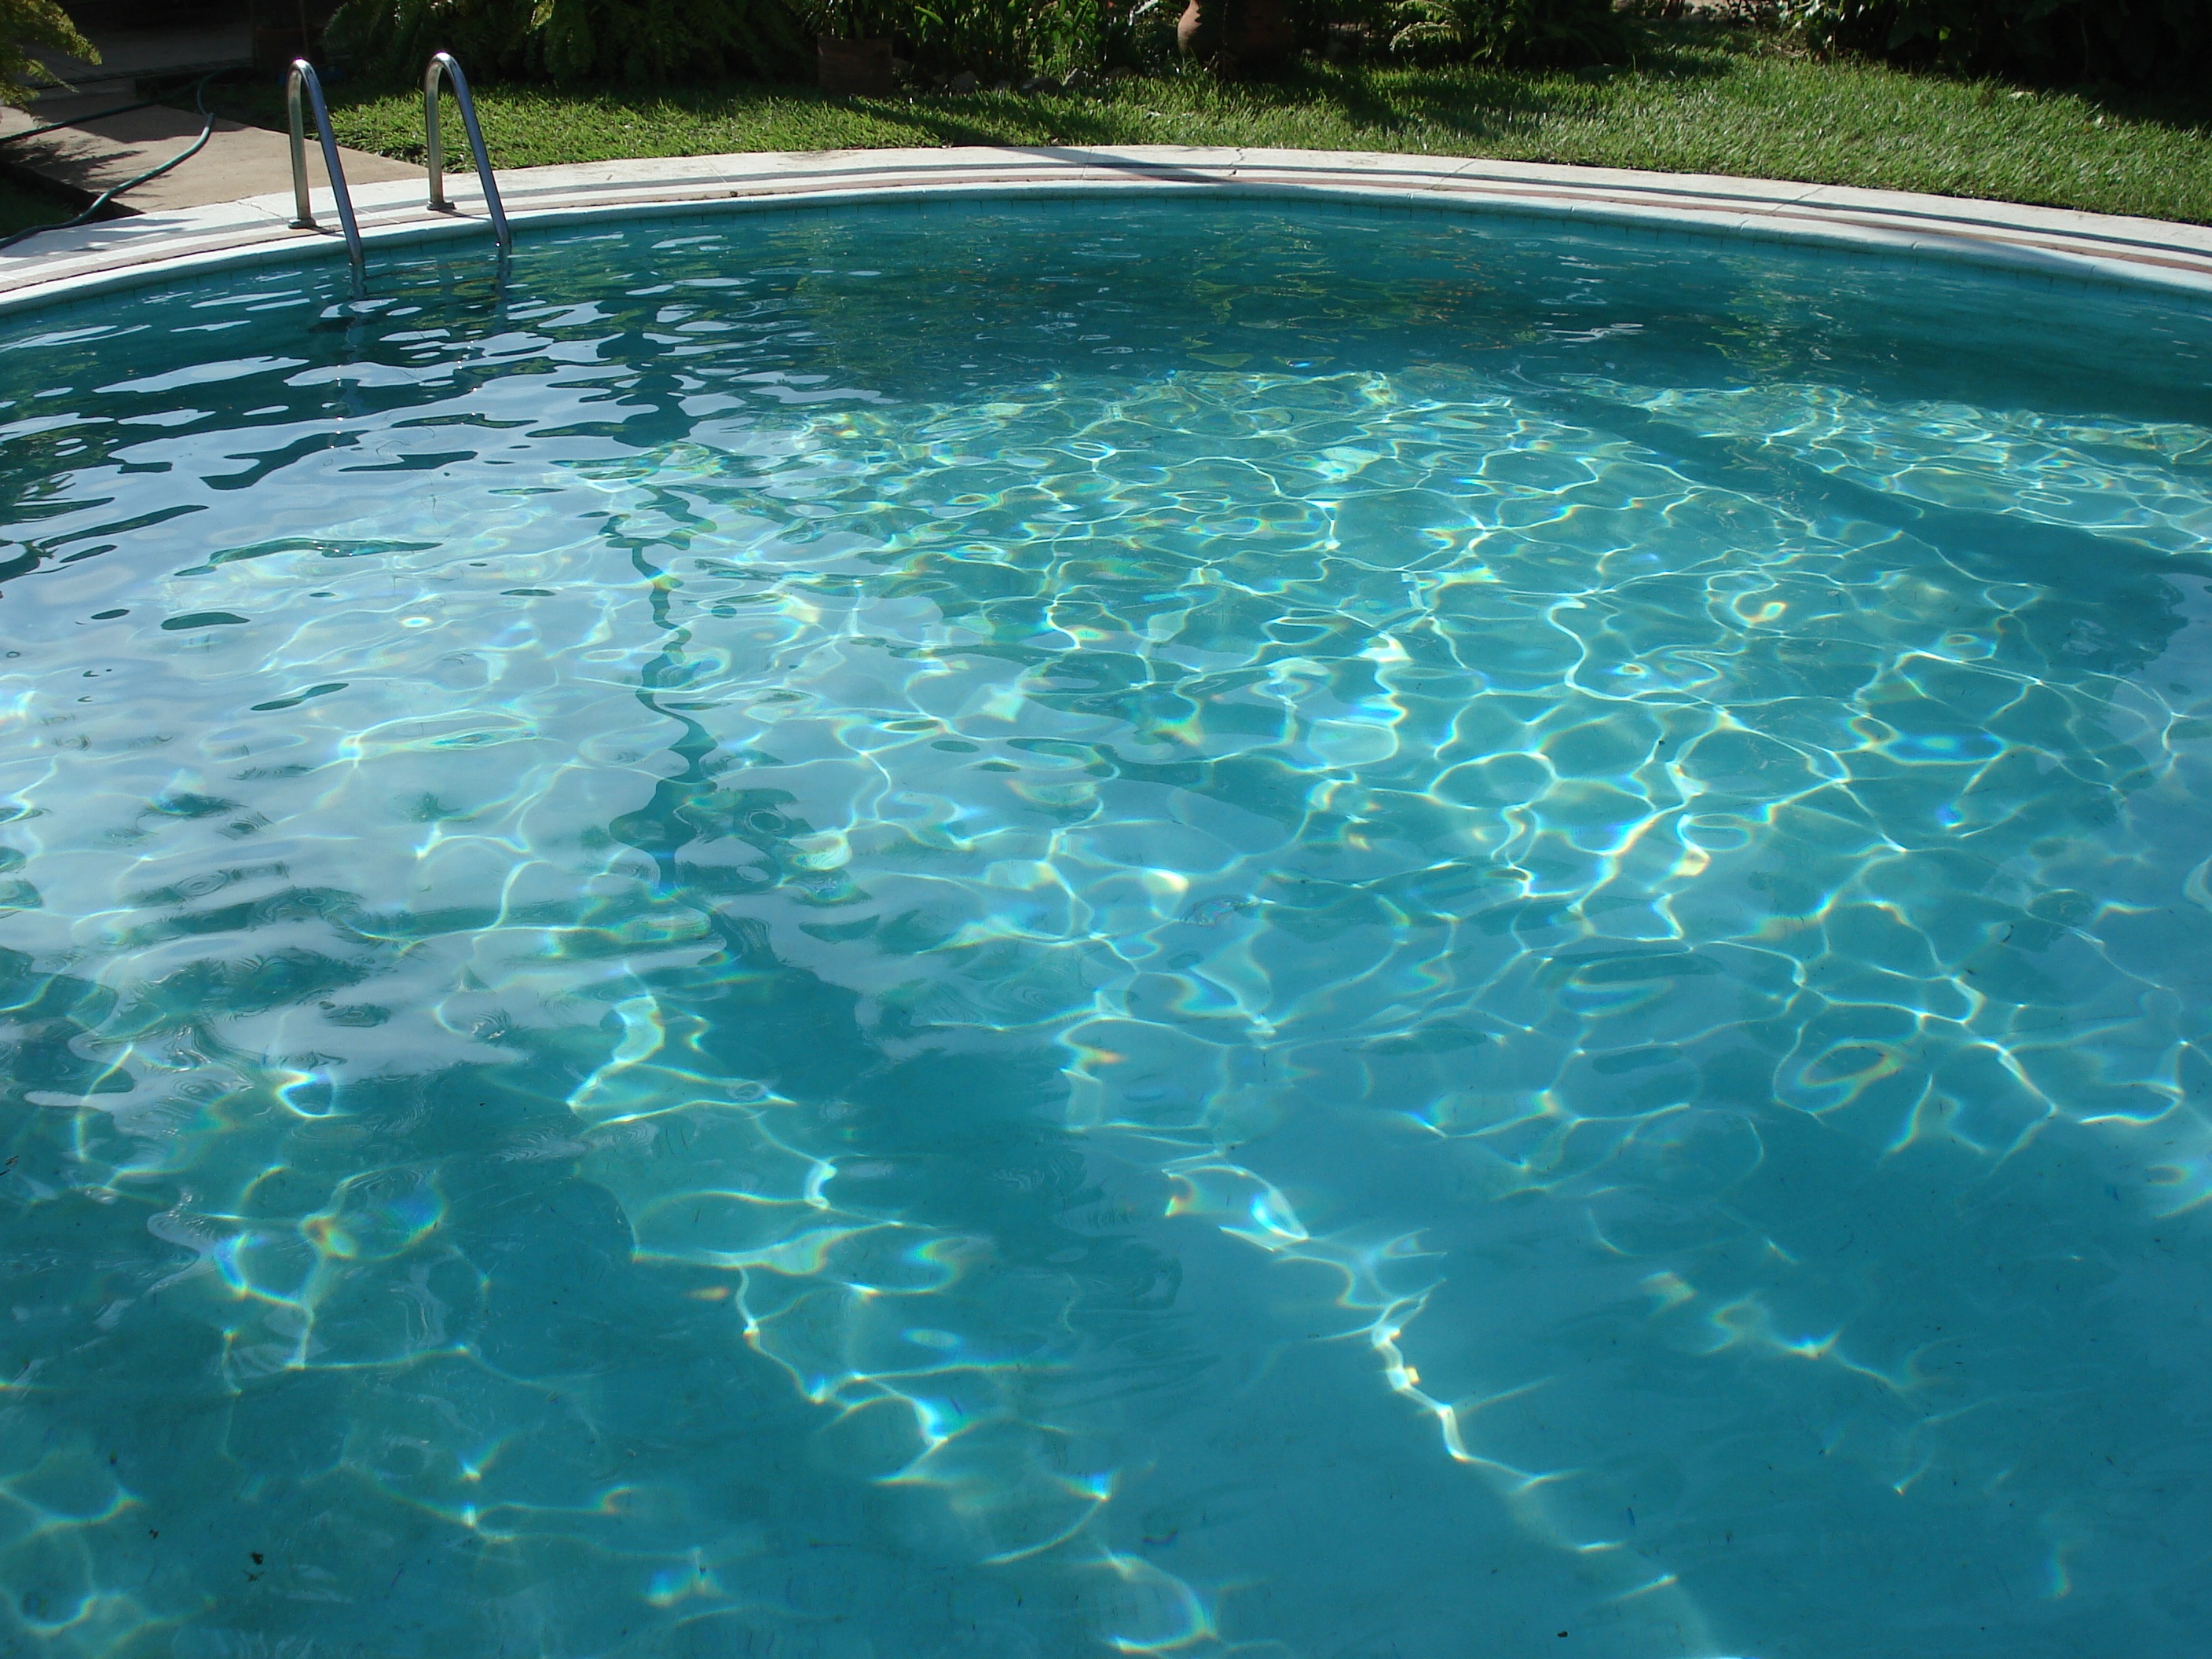
water, pool, swimming pool, garden, ladder, shadows, waves